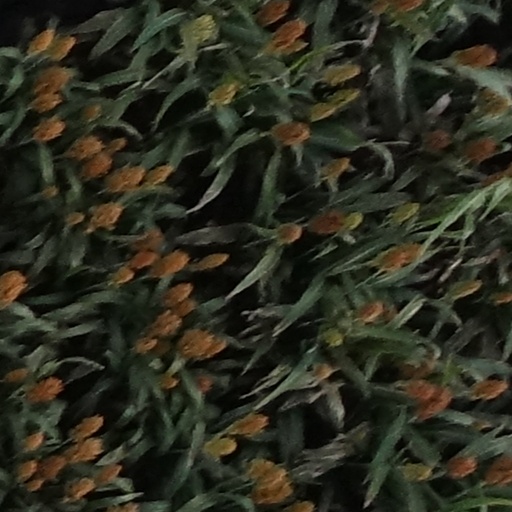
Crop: sorghum